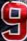
Number: 9